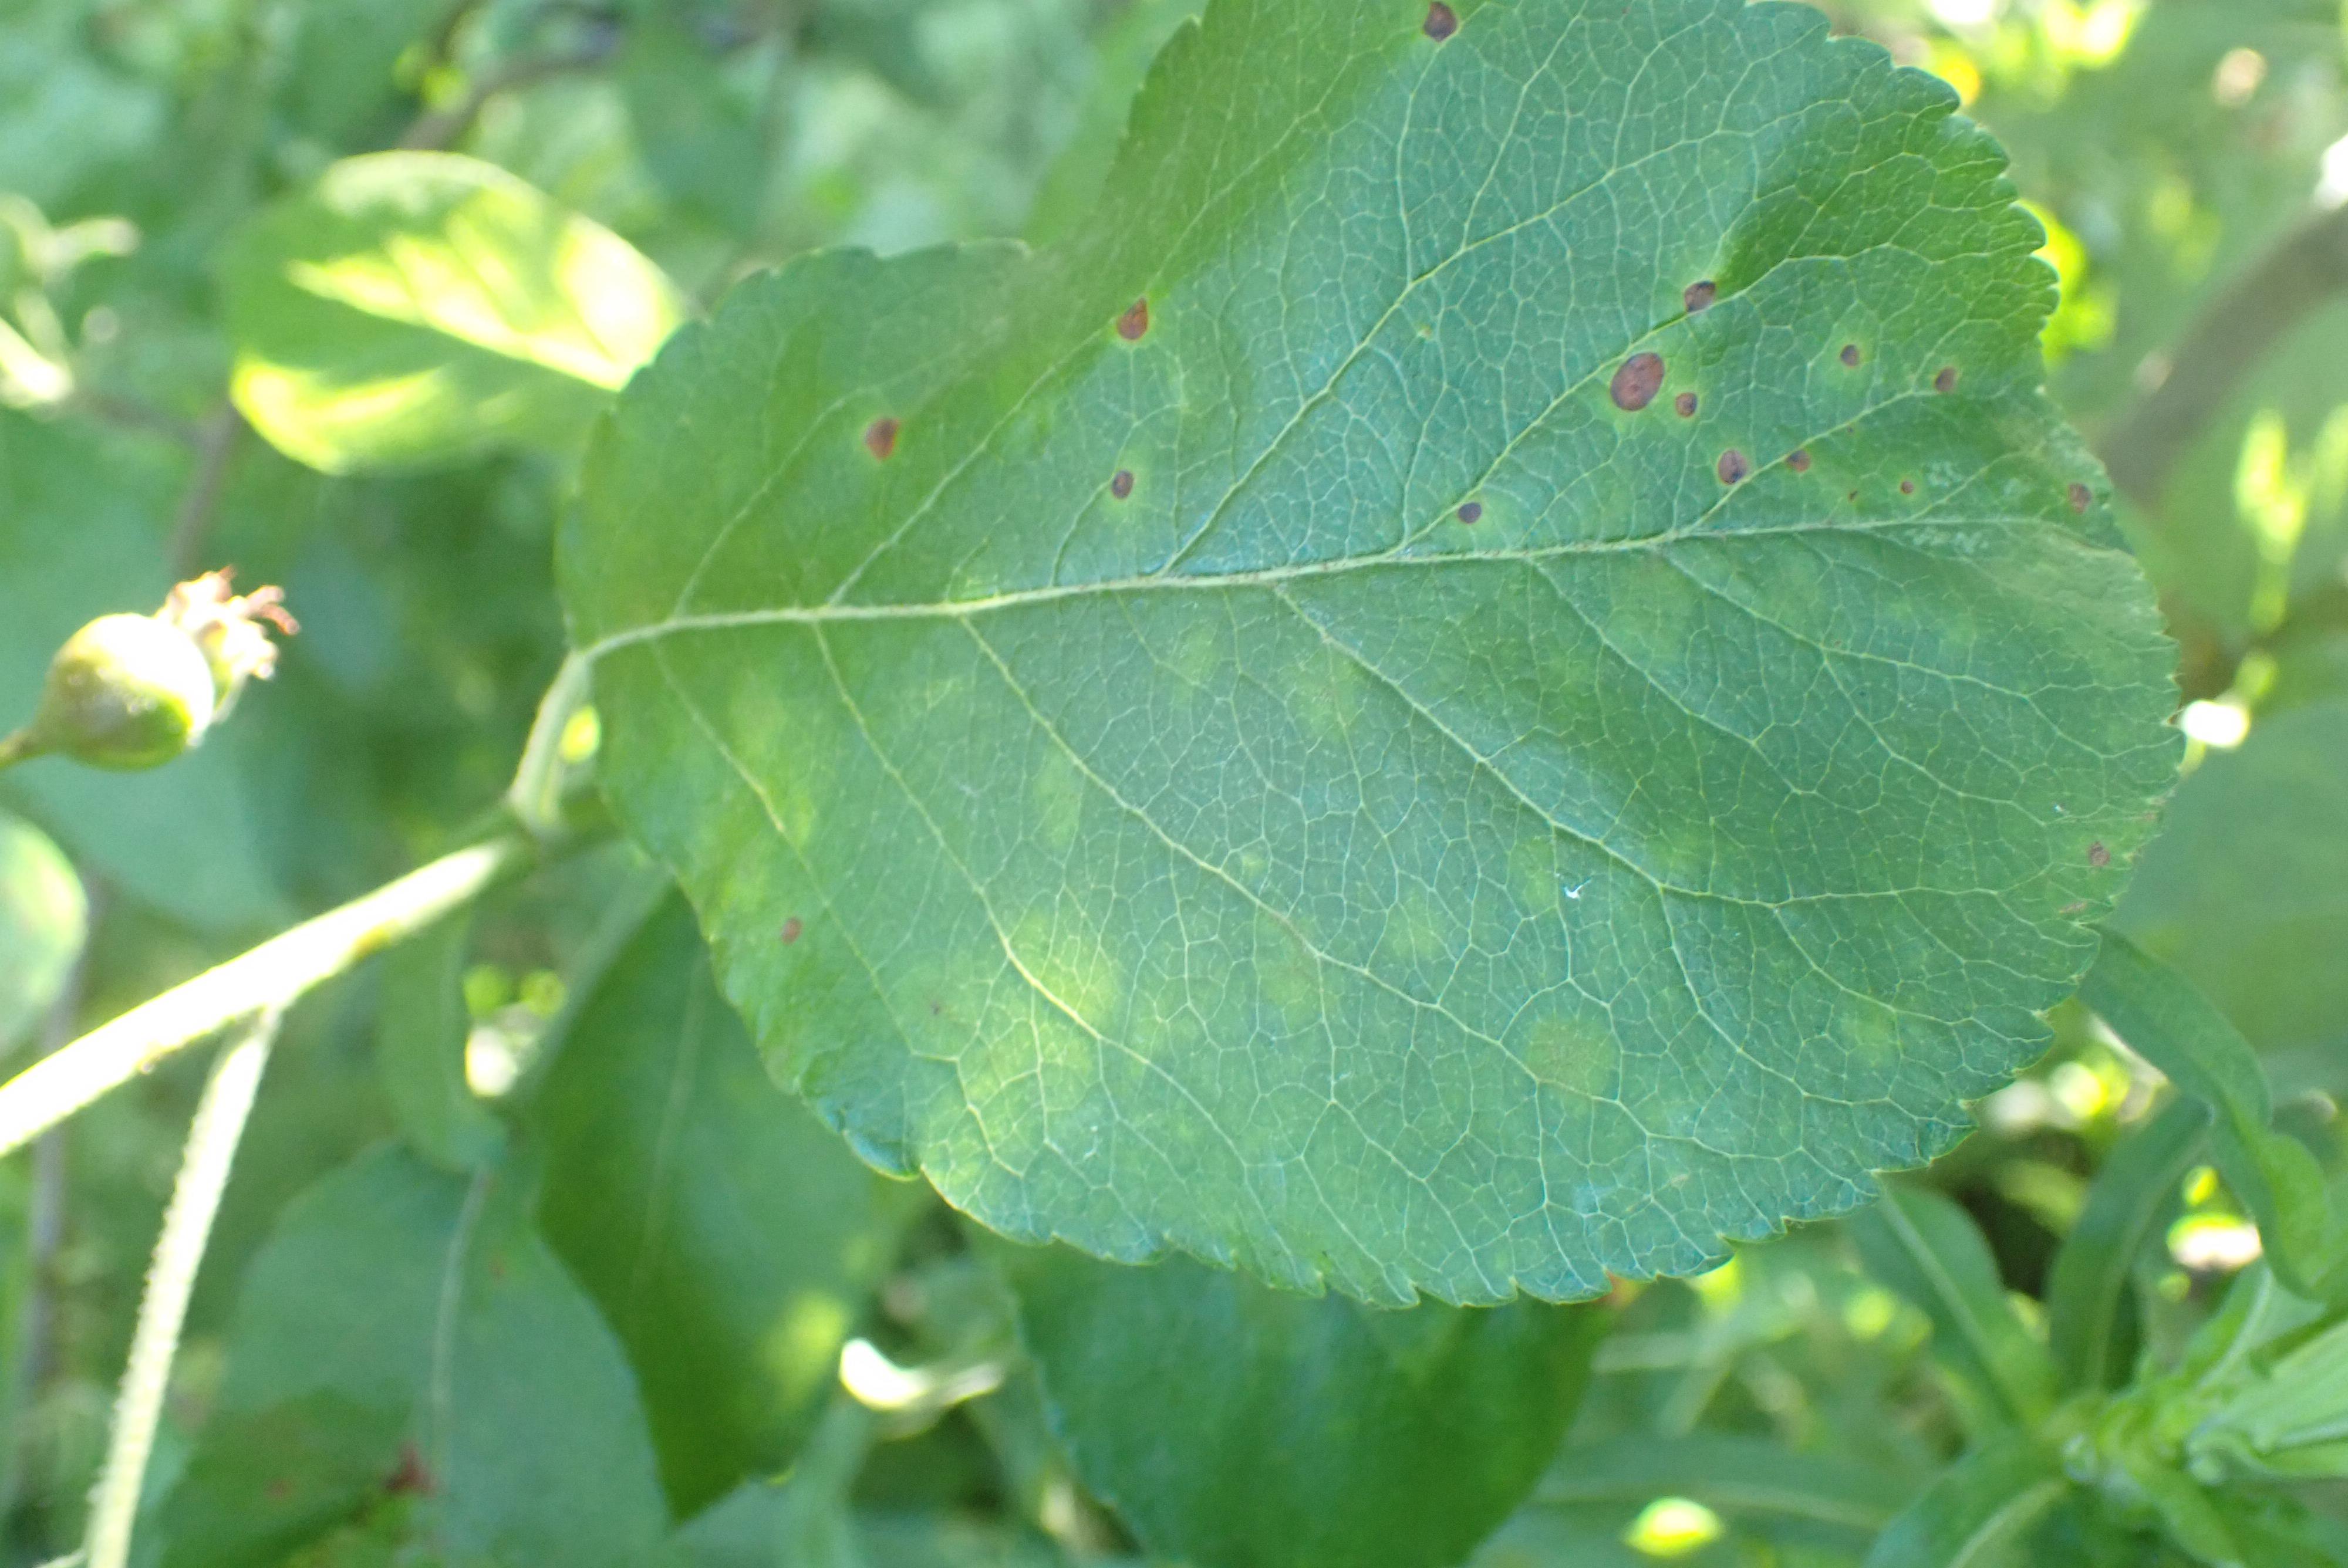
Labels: scab, frog_eye_leaf_spot